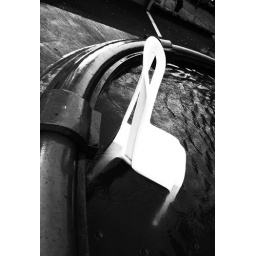
White chair in water